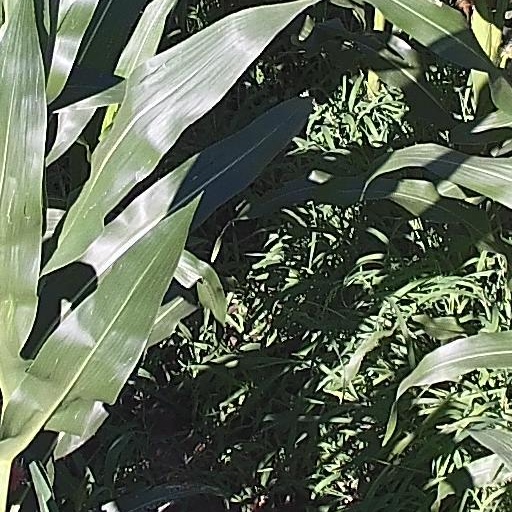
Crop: maize; corn